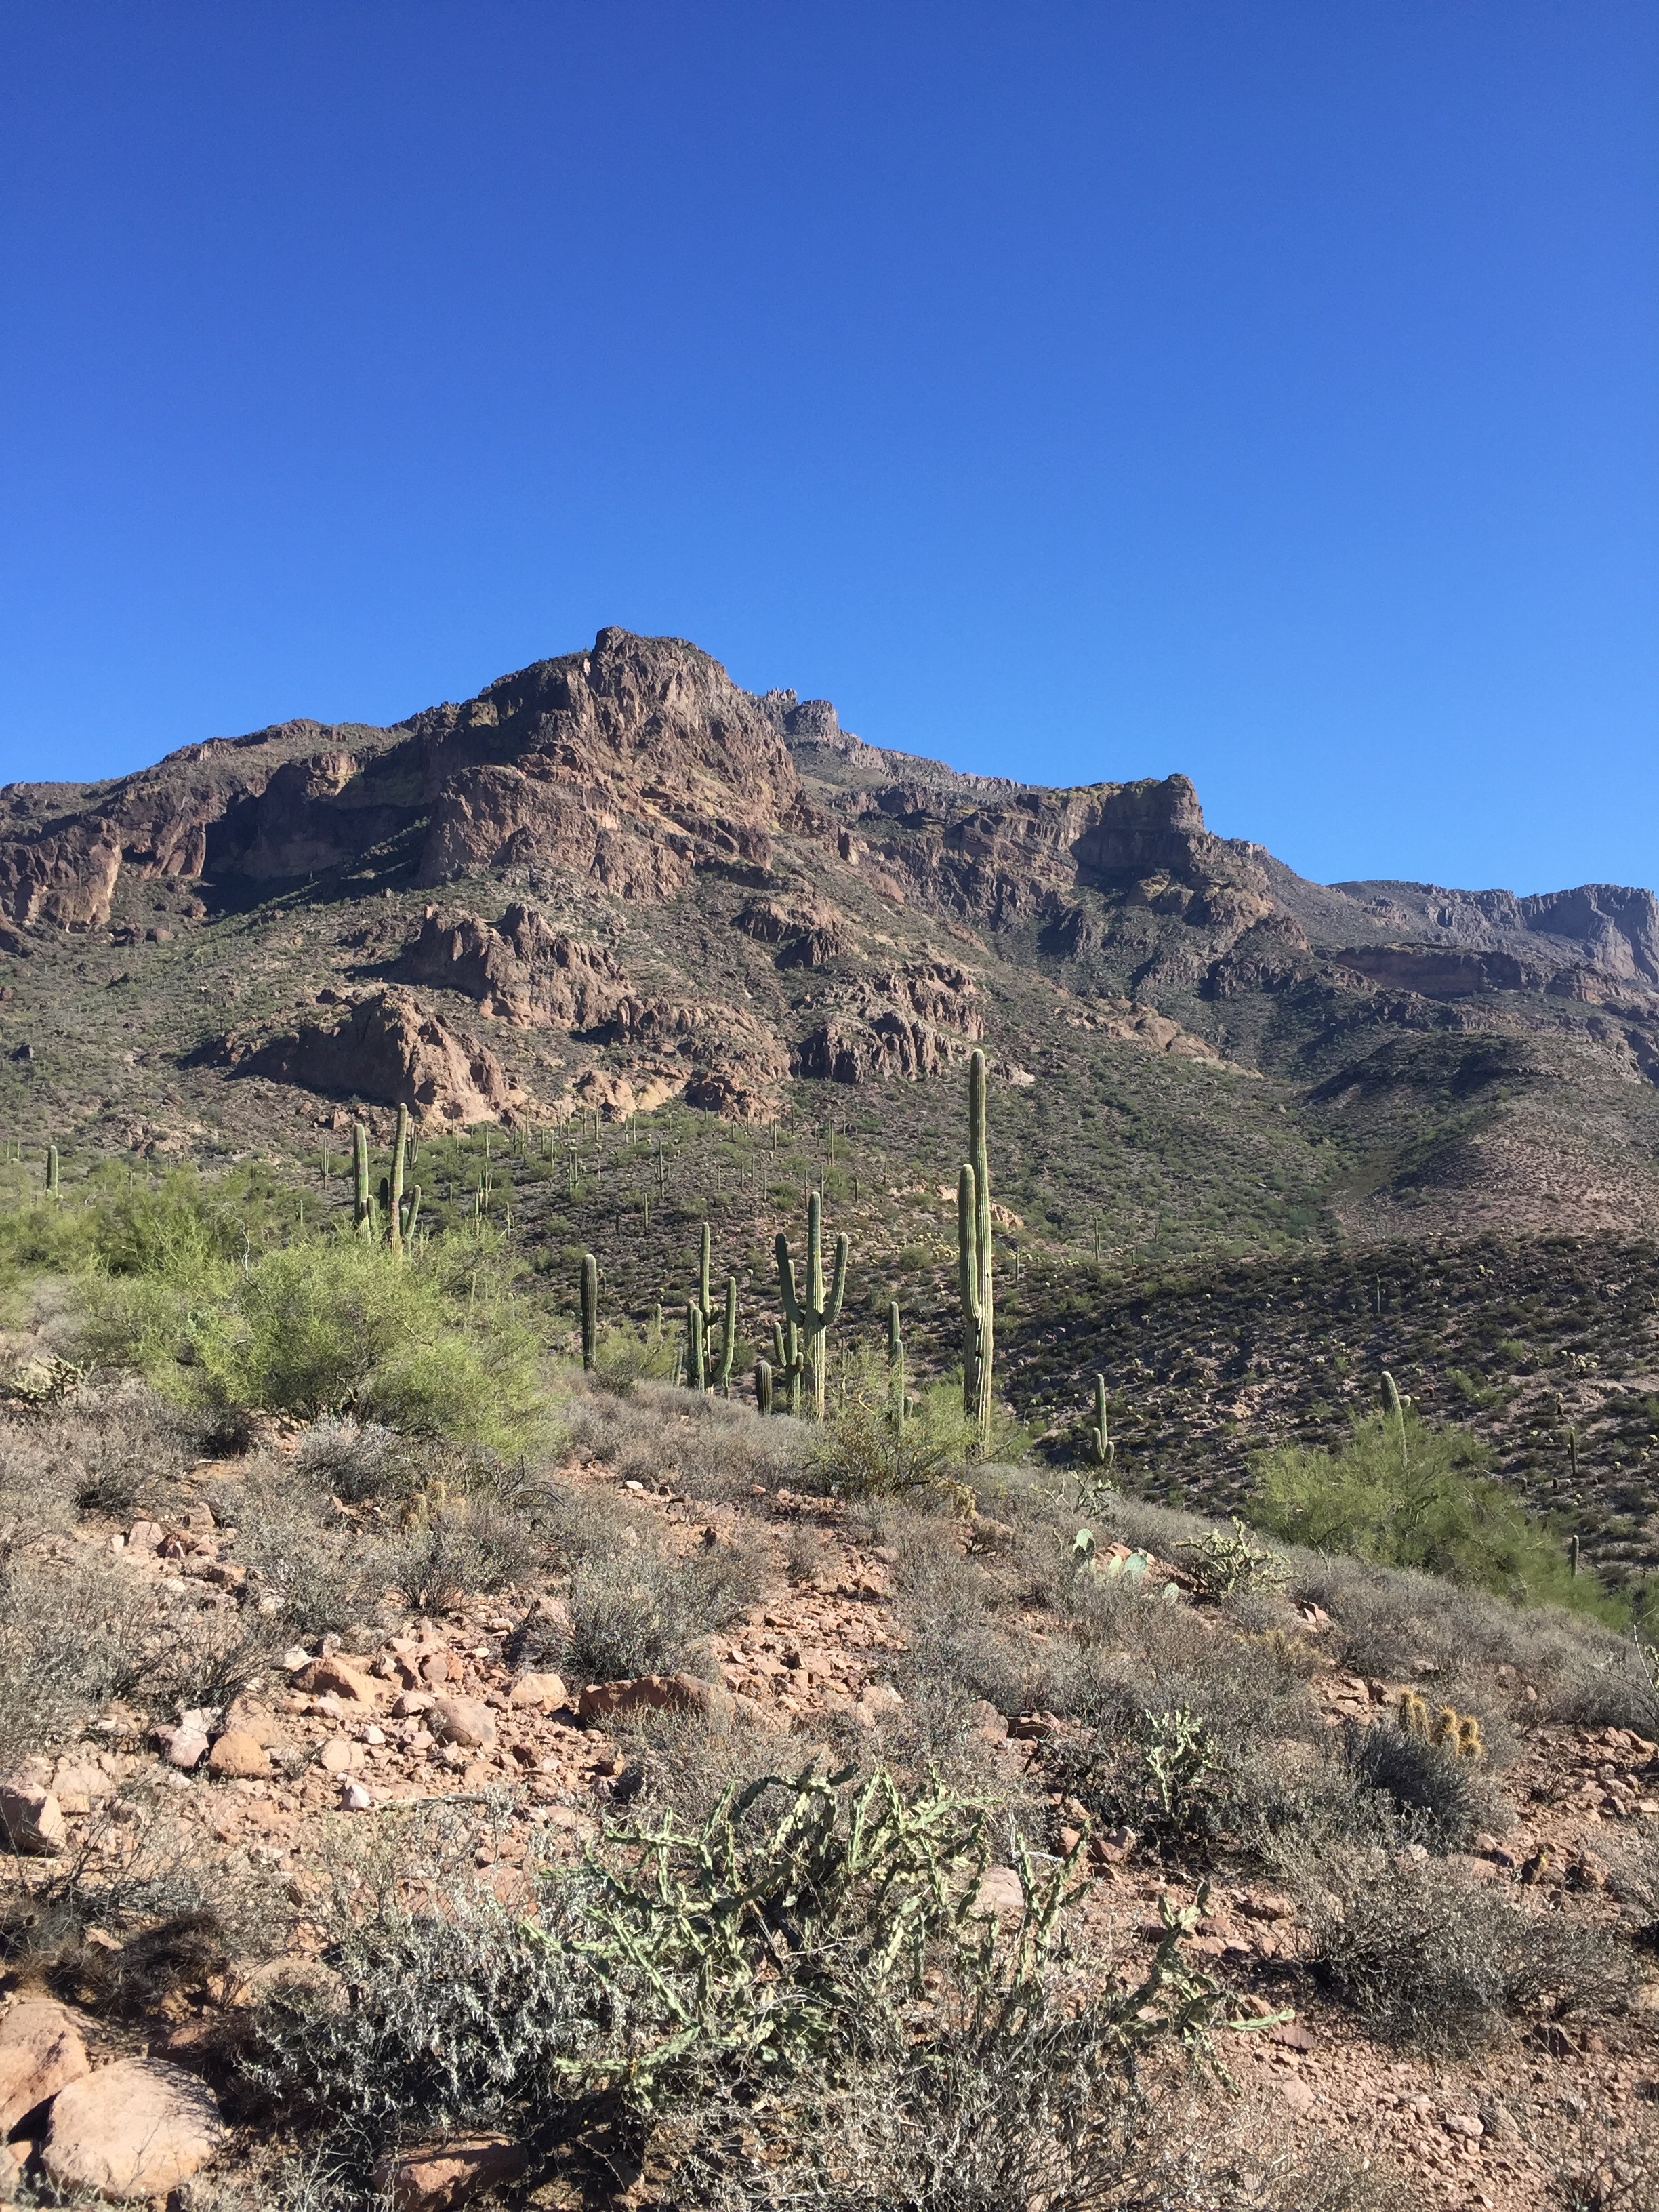
landscape, nature, outdoor, rock, wilderness, walking, mountain, cactus, trail, hill, desert, adventure, valley, scenic, soil, ridge, arizona, desert landscape, geology, badlands, plateau, saguaro, ecosystem, arizona desert, southwest, wadi, landform, natural environment, geographical feature, mountainous landforms